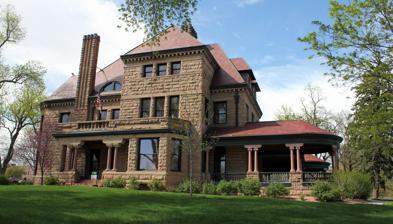
Building: Rosemount Museum
Country: United States of America
Year built: 1893
Historic house museum in Colorado, US Rosemount Museum Established 1969 ( 1969 ) Location 419 West 14th Street Pueblo, Colorado , US Coordinates 38°16′50″N 104°36′43.5″W / 38.28056°N 104.612083°W / 38.28056; -104.612083 Type Historic house museum Key holdings Egyptian mummy Executive director Deb Darrow Website rosemount .org Rosemount U.S. National Register of Historic Places Coordinates 38°16′50″N 104°36′43.5″W / 38.28056°N 104.612083°W / 38.28056; -104.612083 Area 5 acres (2.0 ha) Built 1893 ( 1893 ) Built by McGonigle Architect Henry Hudson Holly Architectural style Late Victorian Richardsonian Romanesque Queen Anne NRHP reference No. 74000592 Added to NRHP July 30, 1974 The Rosemount Museum , pronounced "Rosemont" is a historic house museum in Pueblo , Colorado , it is situated on a square block at the corner of one of the highest points in north Pueblo and across the street from Parkview Medical Center . It is a 24,000-square-foot, three story mansion with attic and basement and contains thirty-seven rooms. It was begun in 1891 and completed in 1893 for John A. Thatcher and his family. A 6,000-square-foot carriage house was also built on the property. History John Thatcher moved from Pennsylvania to Colorado, where he prospered in the dry goods business before branching into banking, mining, and cattle ranching. He married Margaret Ann Henry of Platteville, WI in 1866.  Built with pink Rhyolite volcanic rock for the exterior and a multitude of different woods for the interior; cherry, mahogany, maple and oak, the mansion housed the Thatcher family for decades. John, the patriarch of the family passed in 1913 and his last living child, Raymond C. Thatcher died in 1968. After Raymond's death the mansion was donated to the city of Pueblo who in turn donated the property to the Metropolitan Museum Association. In 1969 a public trust was established by the Thatcher family for the creation of a nonprofit house museum. Rosemount along with the Goodnight Barn were the first places in Pueblo County added to the National Register of Historic Places . Both were added on July 30, 1974. Collection The house and most of its furnishings remain as they were when the family lived there. The third floor houses the Andrew McClelland collection of artifacts. McClelland was a wealthy magnate and acquaintance  of the family. He  gathered the artifacts on his travels around the world including an Egyptian mummy. Media The interior of the Rosemount appears in the Terrence Malick directed film, Badlands . Where it serves as the interior of the rich man's (portrayed by John Carter ) house. The Rosemount is featured in A&E 's America's Castles in the episode "Frontier Castles" which originally aired in August of 1994. The Rosemount is profiled in HGTV 's "Christmas Castles" in an episode that aired December 24, 1999. References